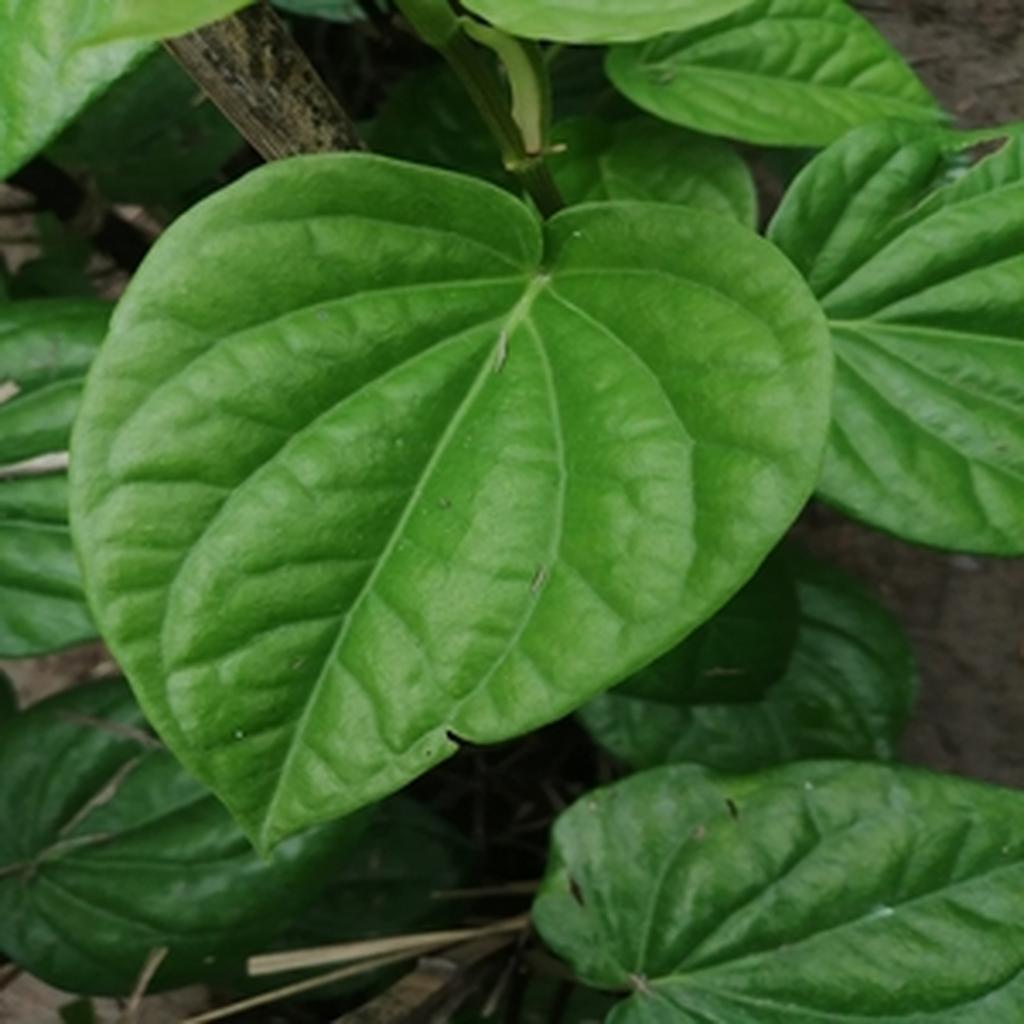
Label: Healthy_Leaf